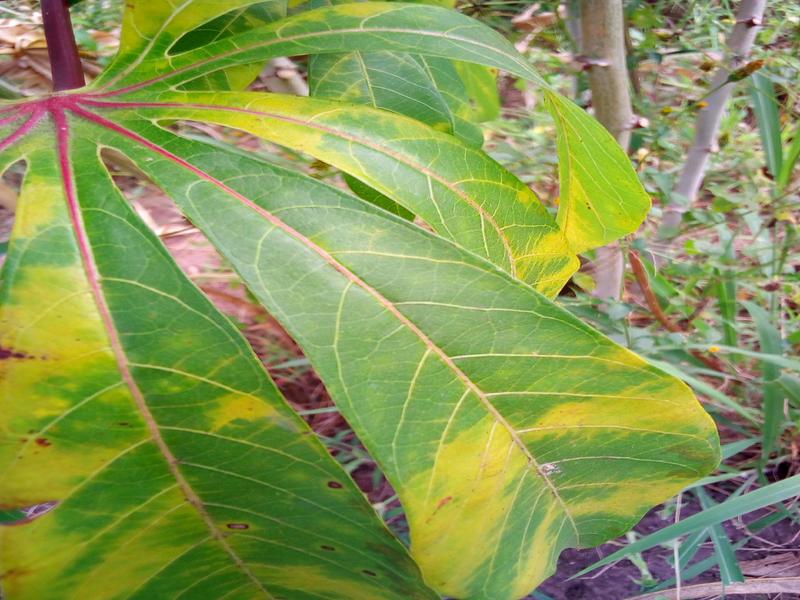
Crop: cassava
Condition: brown_streak_disease